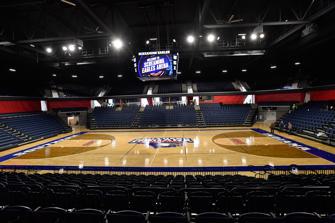
Building: Screaming Eagles Arena
Country: United States of America
Year built: 2019
Multi-use indoor arena in Evansville, Indiana Screaming Eagles Arena Screaming Eagles Arena Location within Indiana Show map of Indiana Screaming Eagles Arena Location within the United States Show map of the United States Location 8600 University Blvd Evansville , Indiana 47712 Coordinates 37°57′43″N 87°40′29″W / 37.96194°N 87.67472°W / 37.96194; -87.67472 Owner City of Evansville Capacity 4,800 Surface Multi-surface Opened April 4, 2019 Tenants Southern Indiana Screaming Eagles ( NCAA ) (2019–present) Liberty Arena, Home of the Screaming Eagles is a multi-purpose arena in Evansville, Indiana . It is the home arena of the Southern Indiana Screaming Eagles at the University of Southern Indiana .Seating 4,800 people for basketball games, It opened in 2019 (as the Screaming Eagles Arena) after being rebuilt from the previous much smaller Physical Activities Center or PAC Arena to better prepare for what would eventually become a transition to Division I athletics. During a press conference on Thursday, October 31, the University of Southern Indiana announced Liberty Federal Credit Union has made a historic $10 million gift to the University of Southern Indiana Foundation for USI Athletics, securing the naming rights to the Screaming Eagles Arena for the next 20 years. The Arena will now be named Liberty Arena, Home of the Screaming Eagles. References